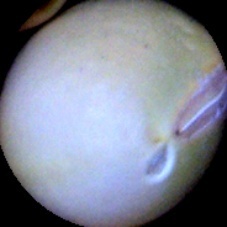
Label: Immature